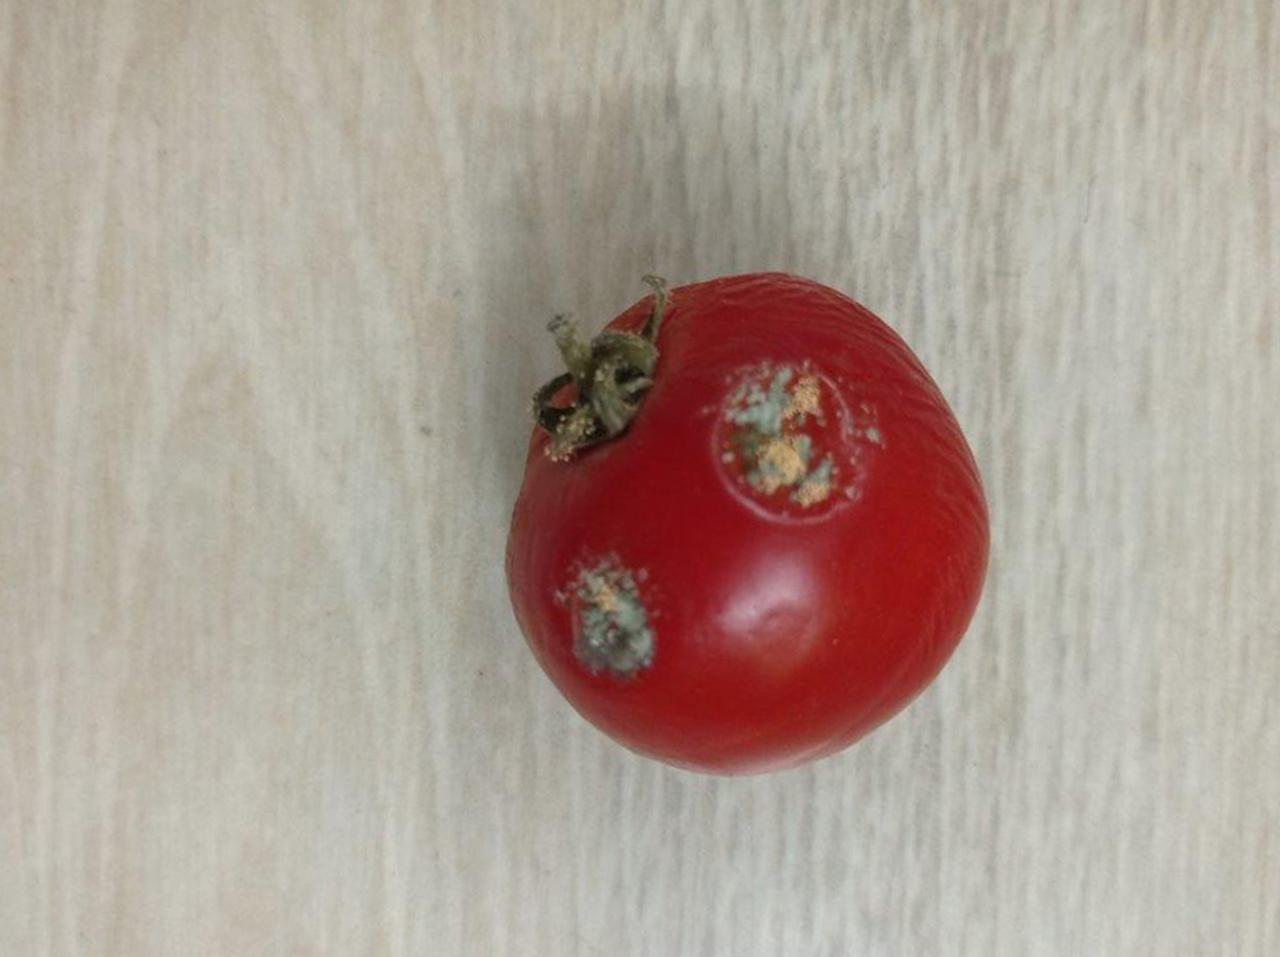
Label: Rotten